Algae

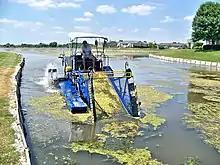
Harvesting algae

To be competitive and independent from fluctuating support from (local) policy on the long run, biofuels should equal or beat the cost level of fossil fuels. Here, algae-based fuels hold great promise, directly related to the potential to produce more biomass per unit area in a year than any other form of biomass. The break-even point for algae-based biofuels is estimated to occur by 2025.